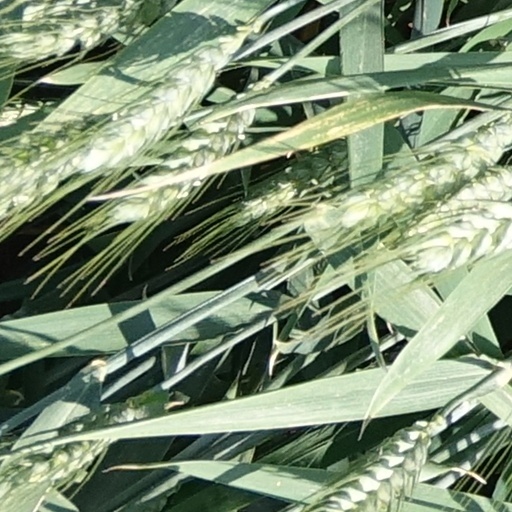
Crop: wheat